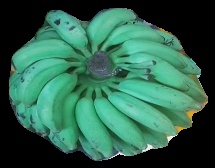
Variety: elakki-bale
Grade: grade2